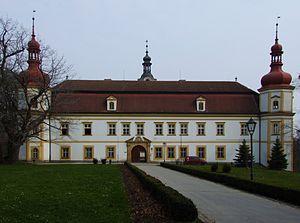
Velké Heraltice est une commune du district d'Opava, dans la région de Moravie-Silésie, en République tchèque. Sa population s'élevait à 1 611 habitants en 2018.